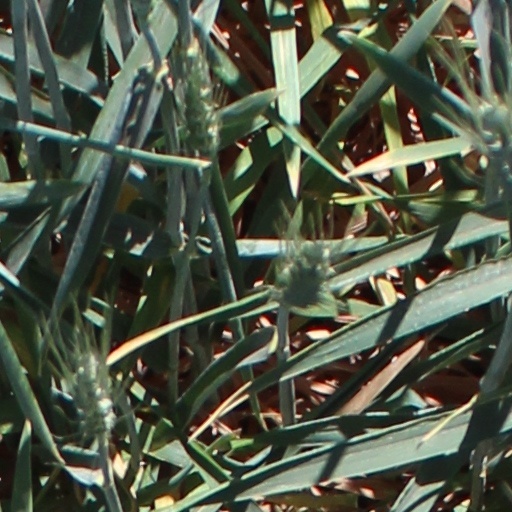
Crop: wheat